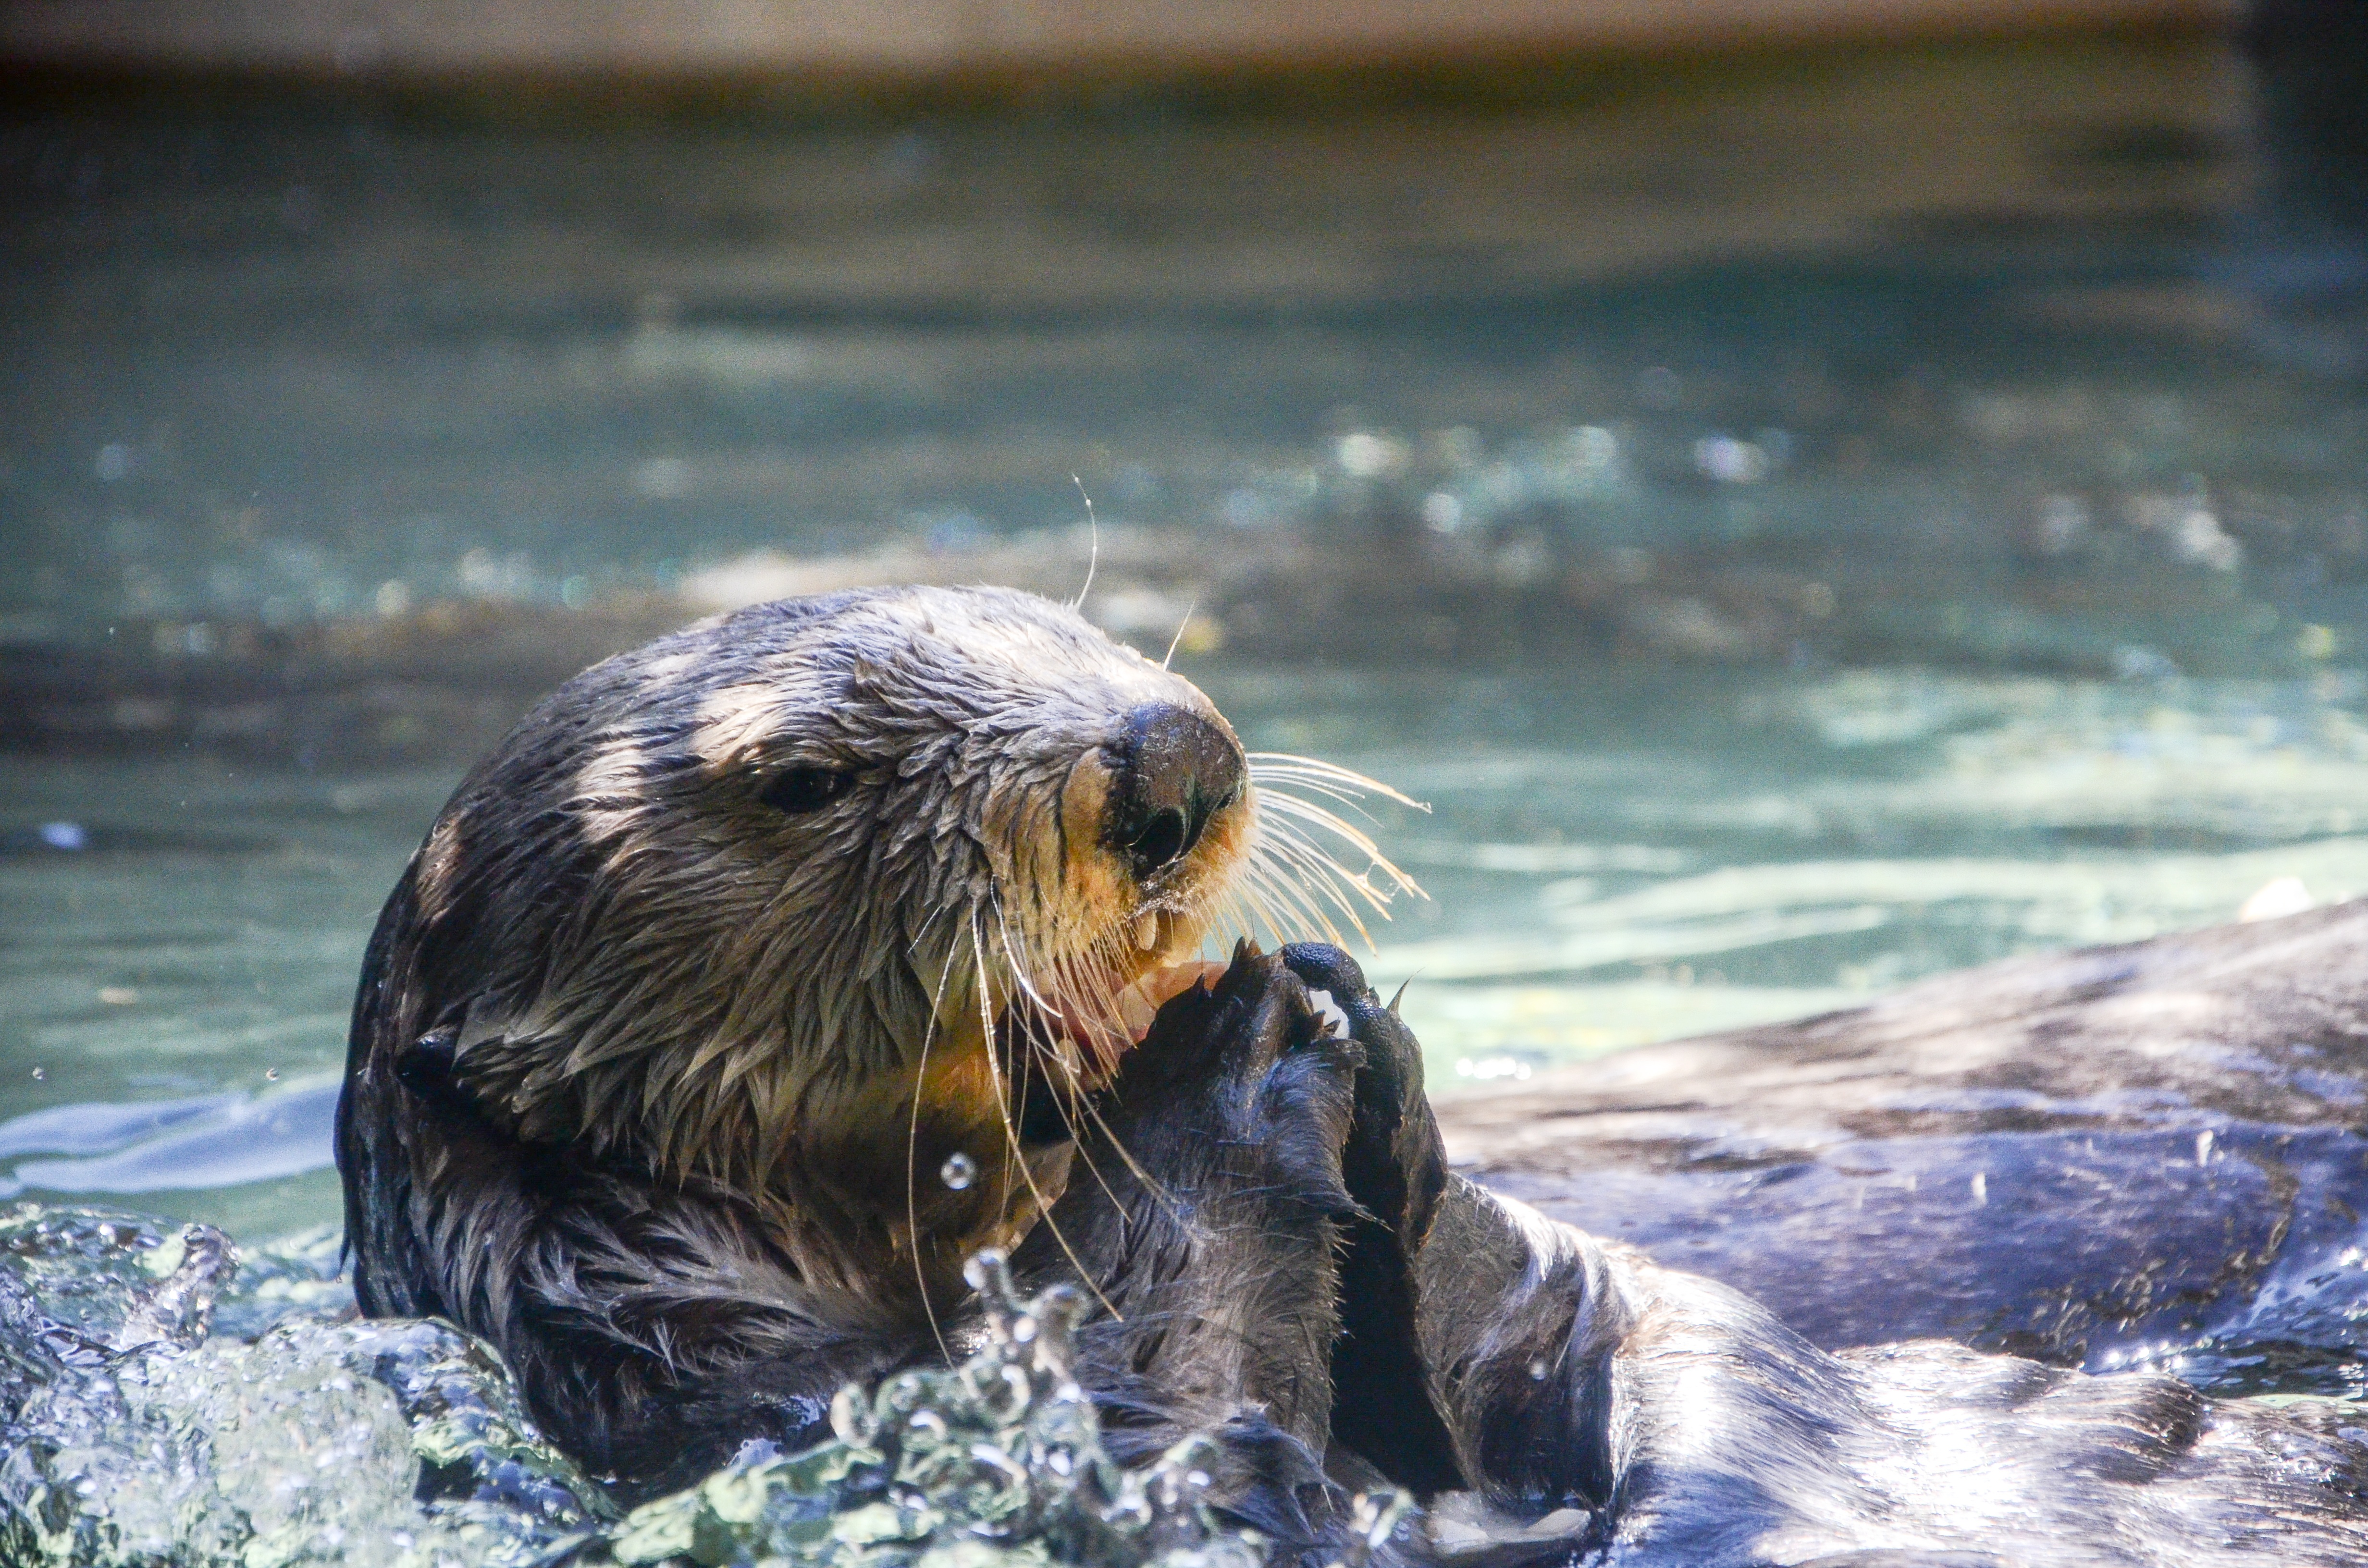
sea, animal, wildlife, zoo, mammal, fauna, whiskers, aquarium, seals, vertebrate, otter, harbor seal, sea otter, marine mammal, mustelidae